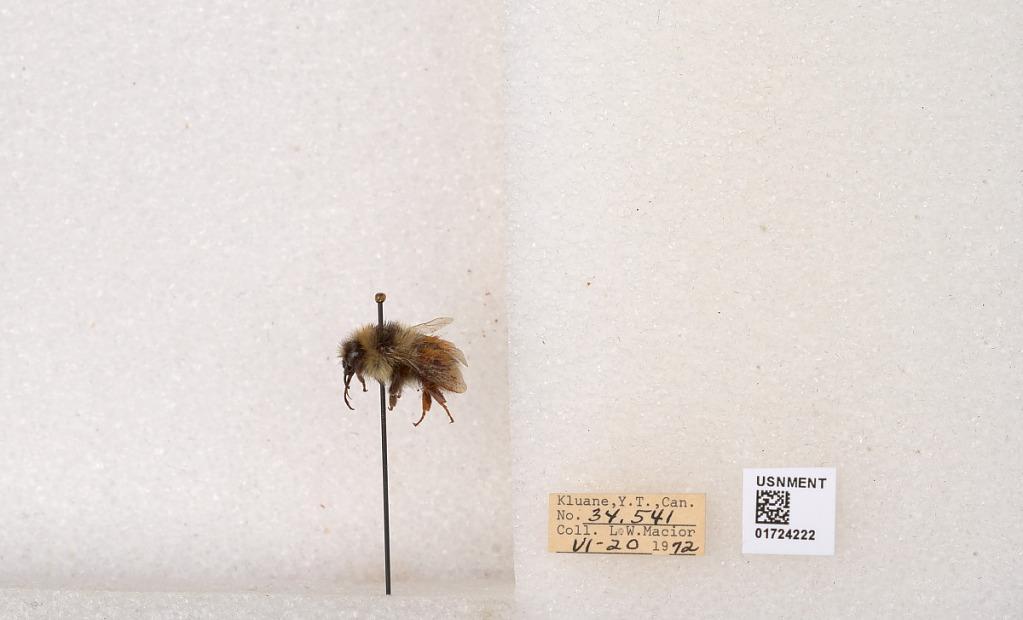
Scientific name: Bombus (Pyrobombus) sylvicola Kirby
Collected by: L. Macior
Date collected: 1972-6-20
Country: Canada
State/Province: Yukon Territory
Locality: Kluane National Park and Reserve
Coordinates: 60.7493, -139.504